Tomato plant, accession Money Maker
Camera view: tilt-top (135 deg); turntable rotation: 30 degrees
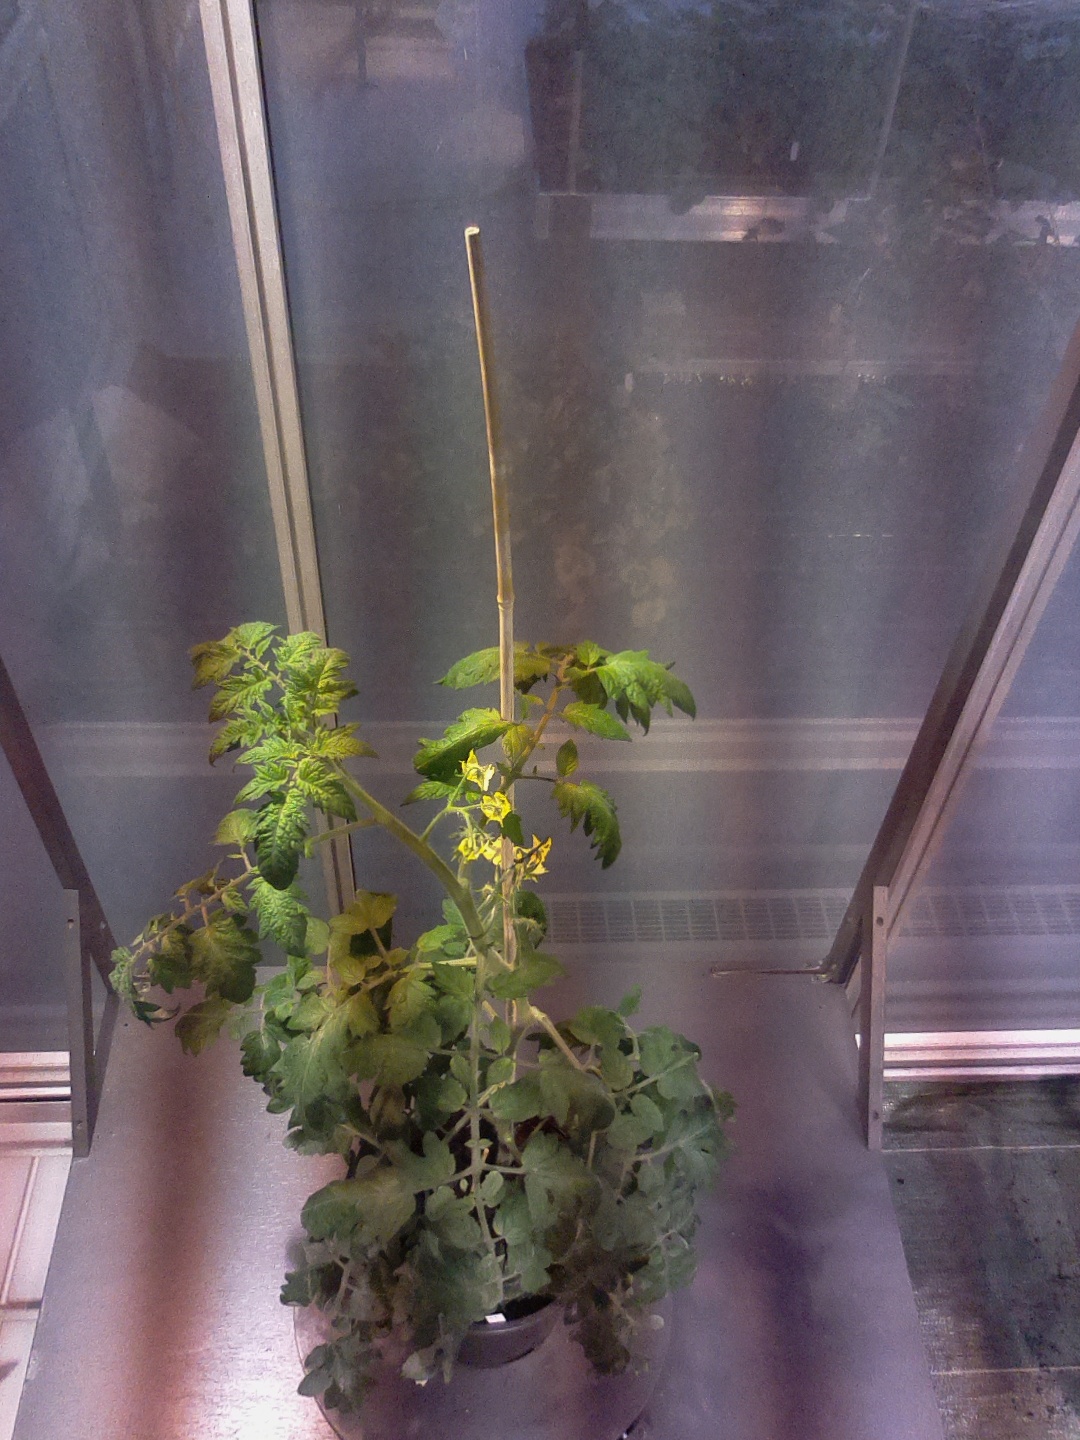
BBCH growth stage 68: Full flowering, 80%-90% of flowers open, more petals falling